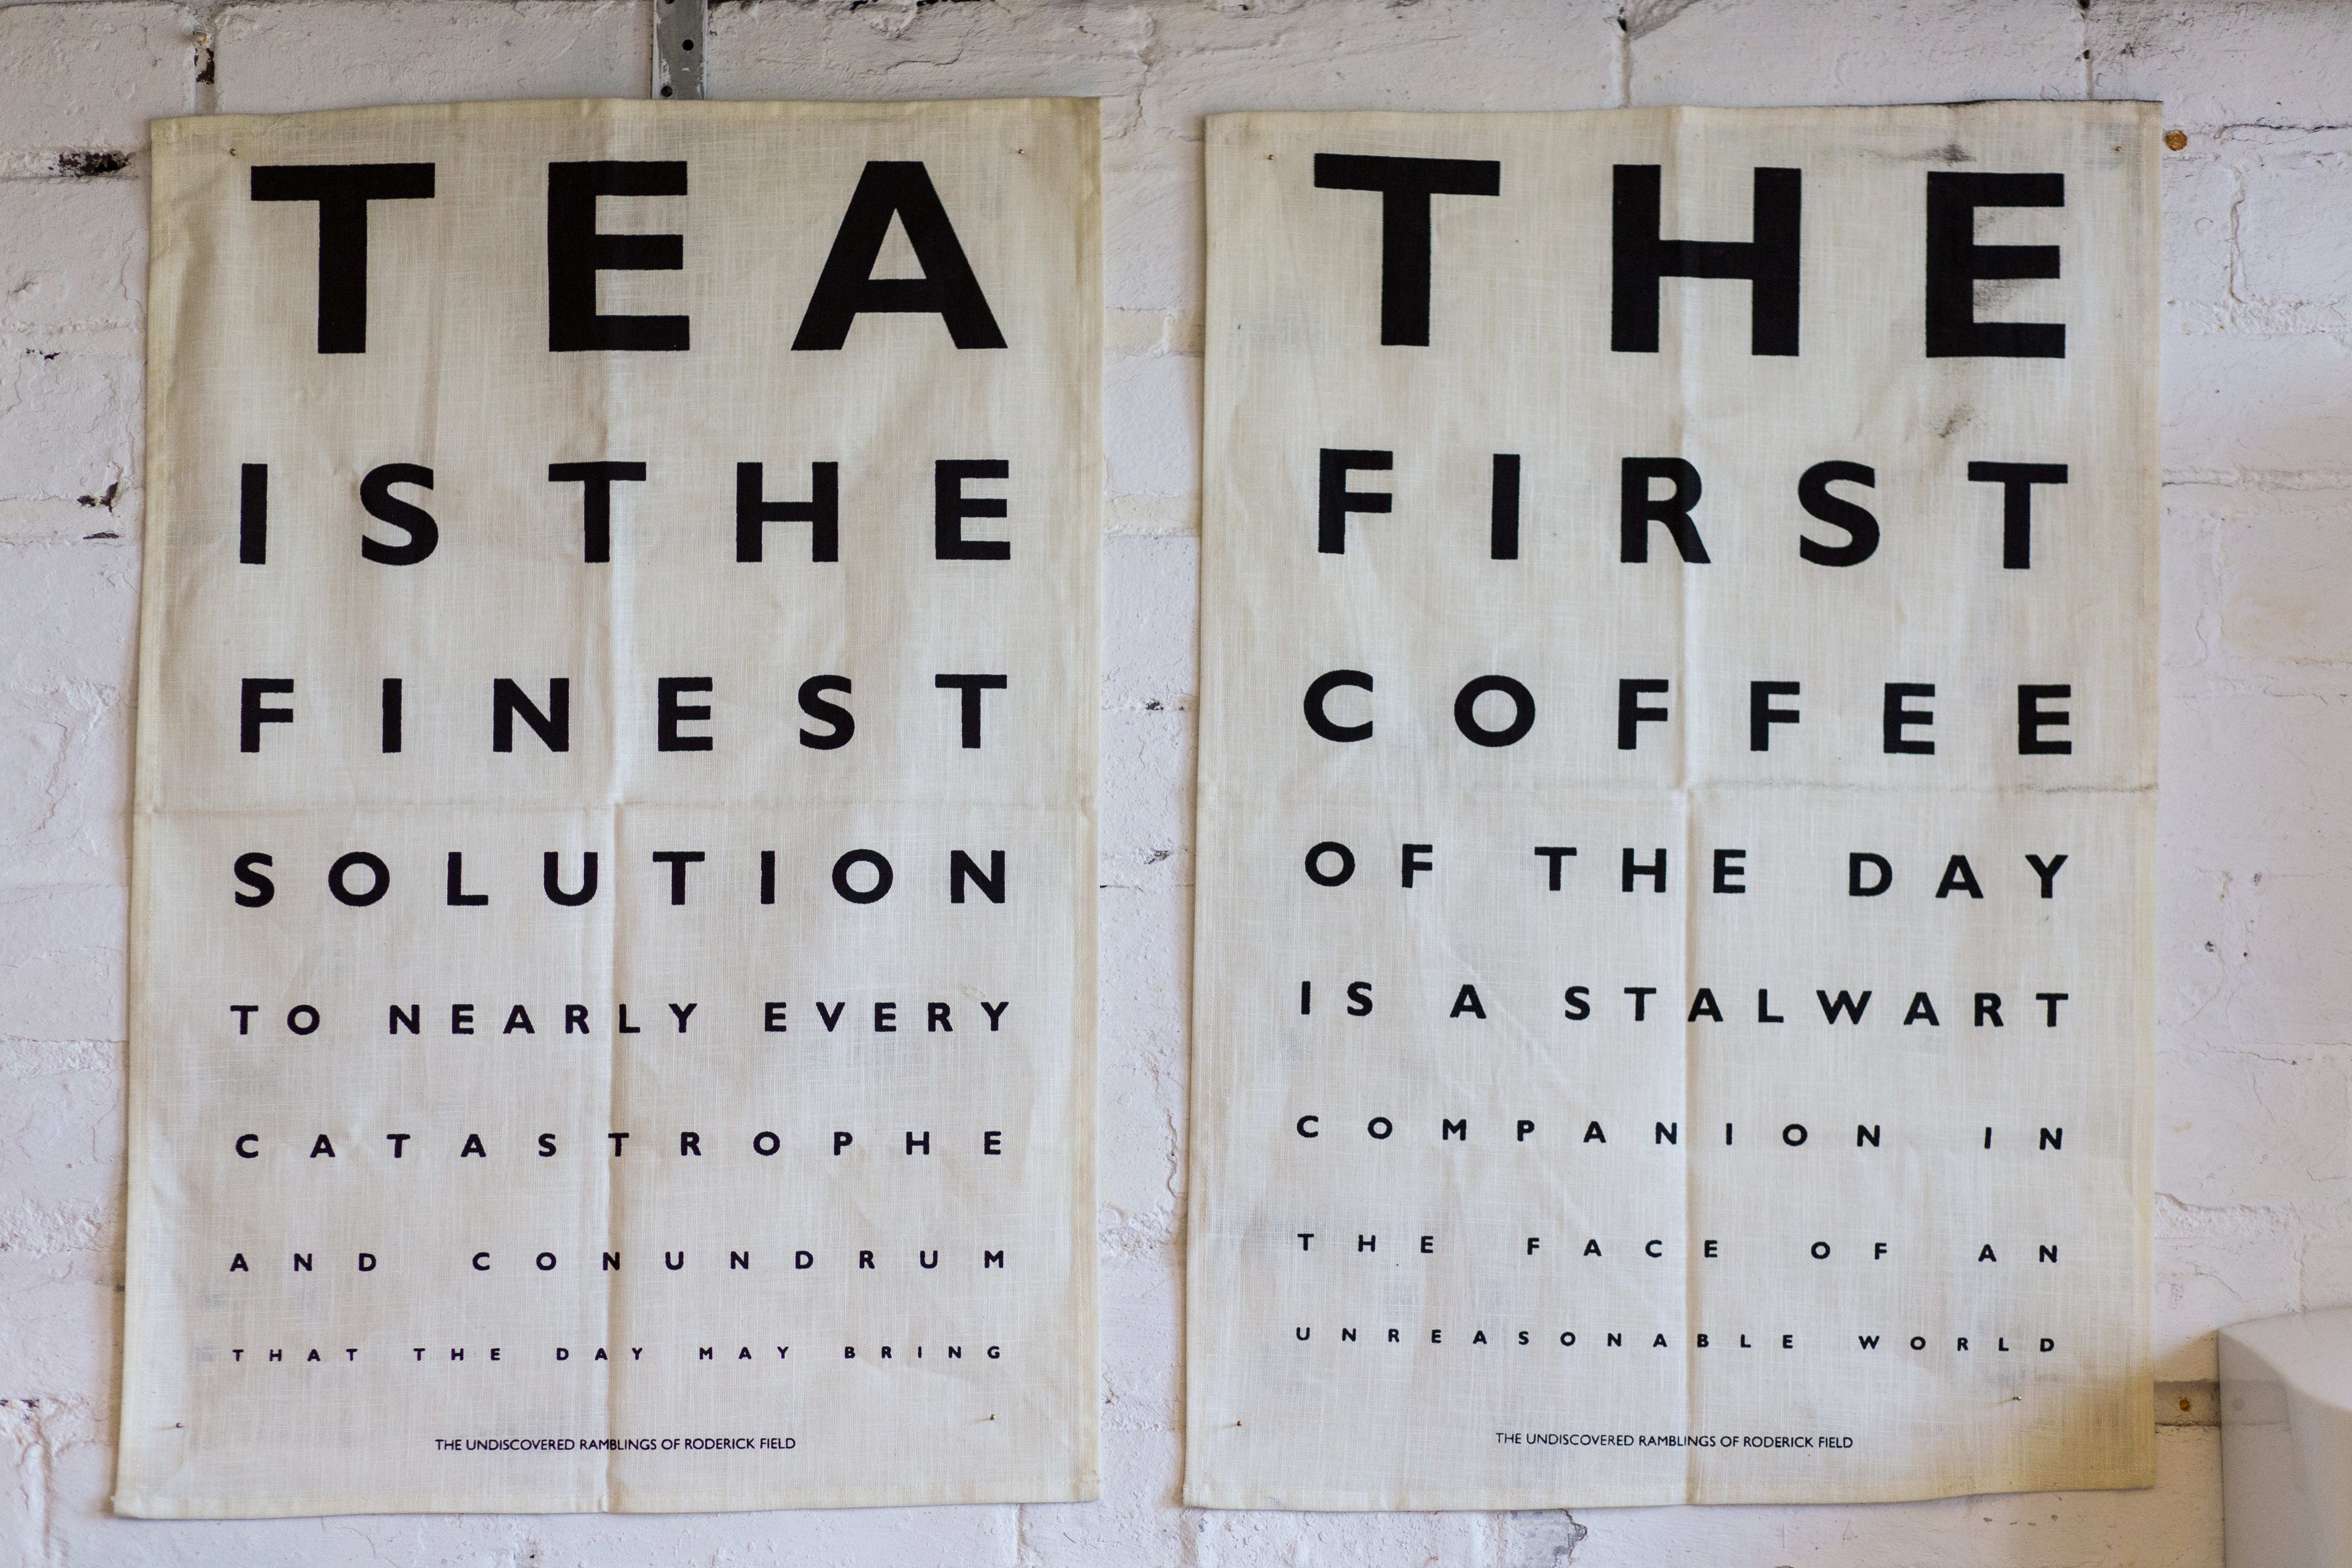
writing, coffee, board, tea, number, font, eyes, design, text, poster, letters, lettering, check, ophthalmologist, oculist, alphabet letters